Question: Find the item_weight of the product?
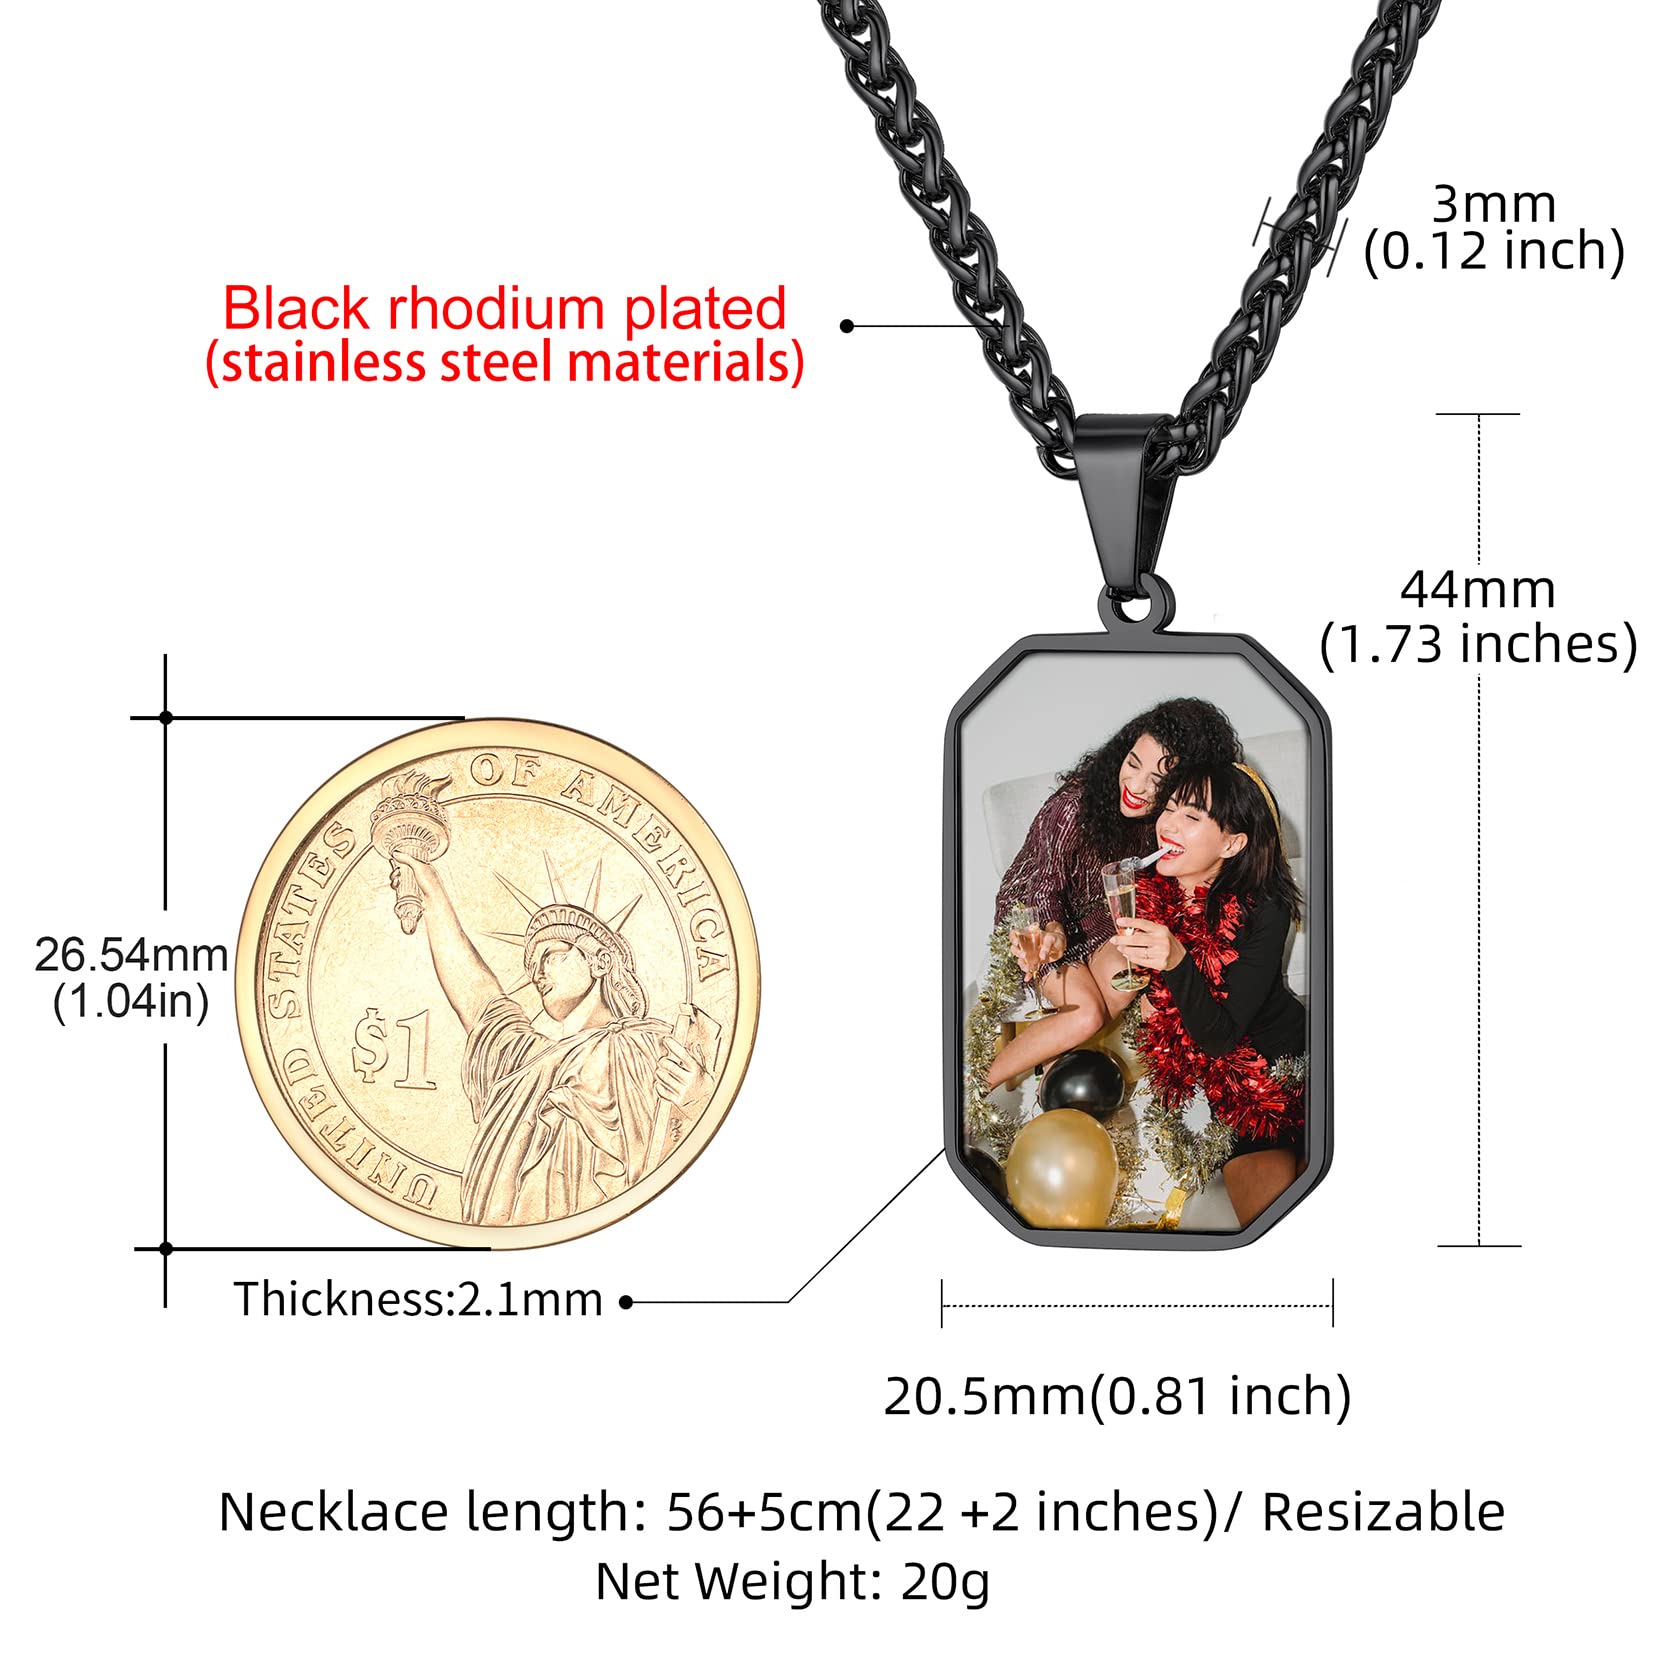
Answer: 20.0 gram